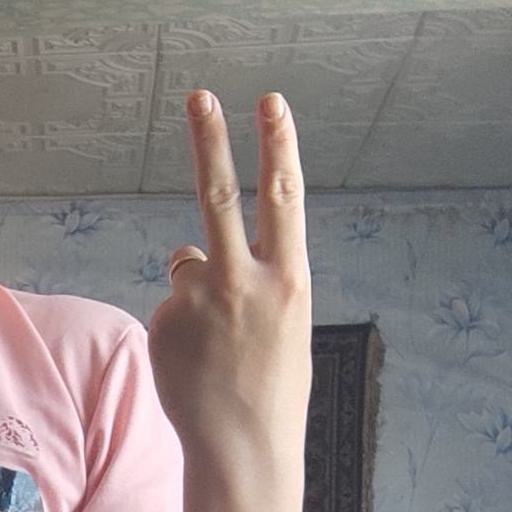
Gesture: peace_inverted